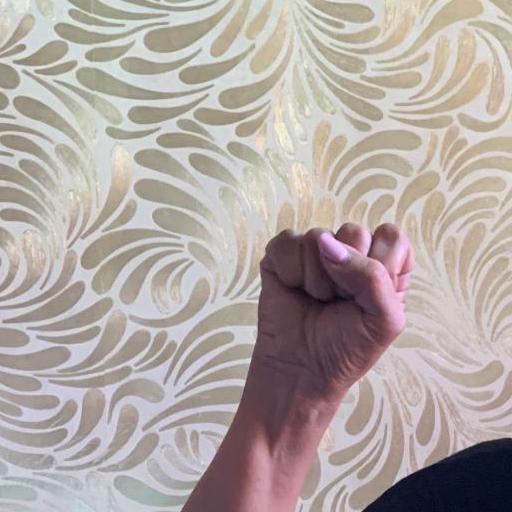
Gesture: fist